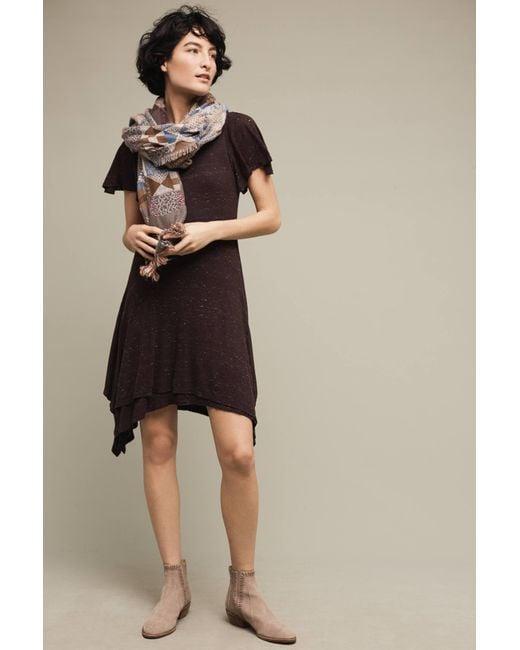
Dunkelbrauner Midi mit Stola für Damen